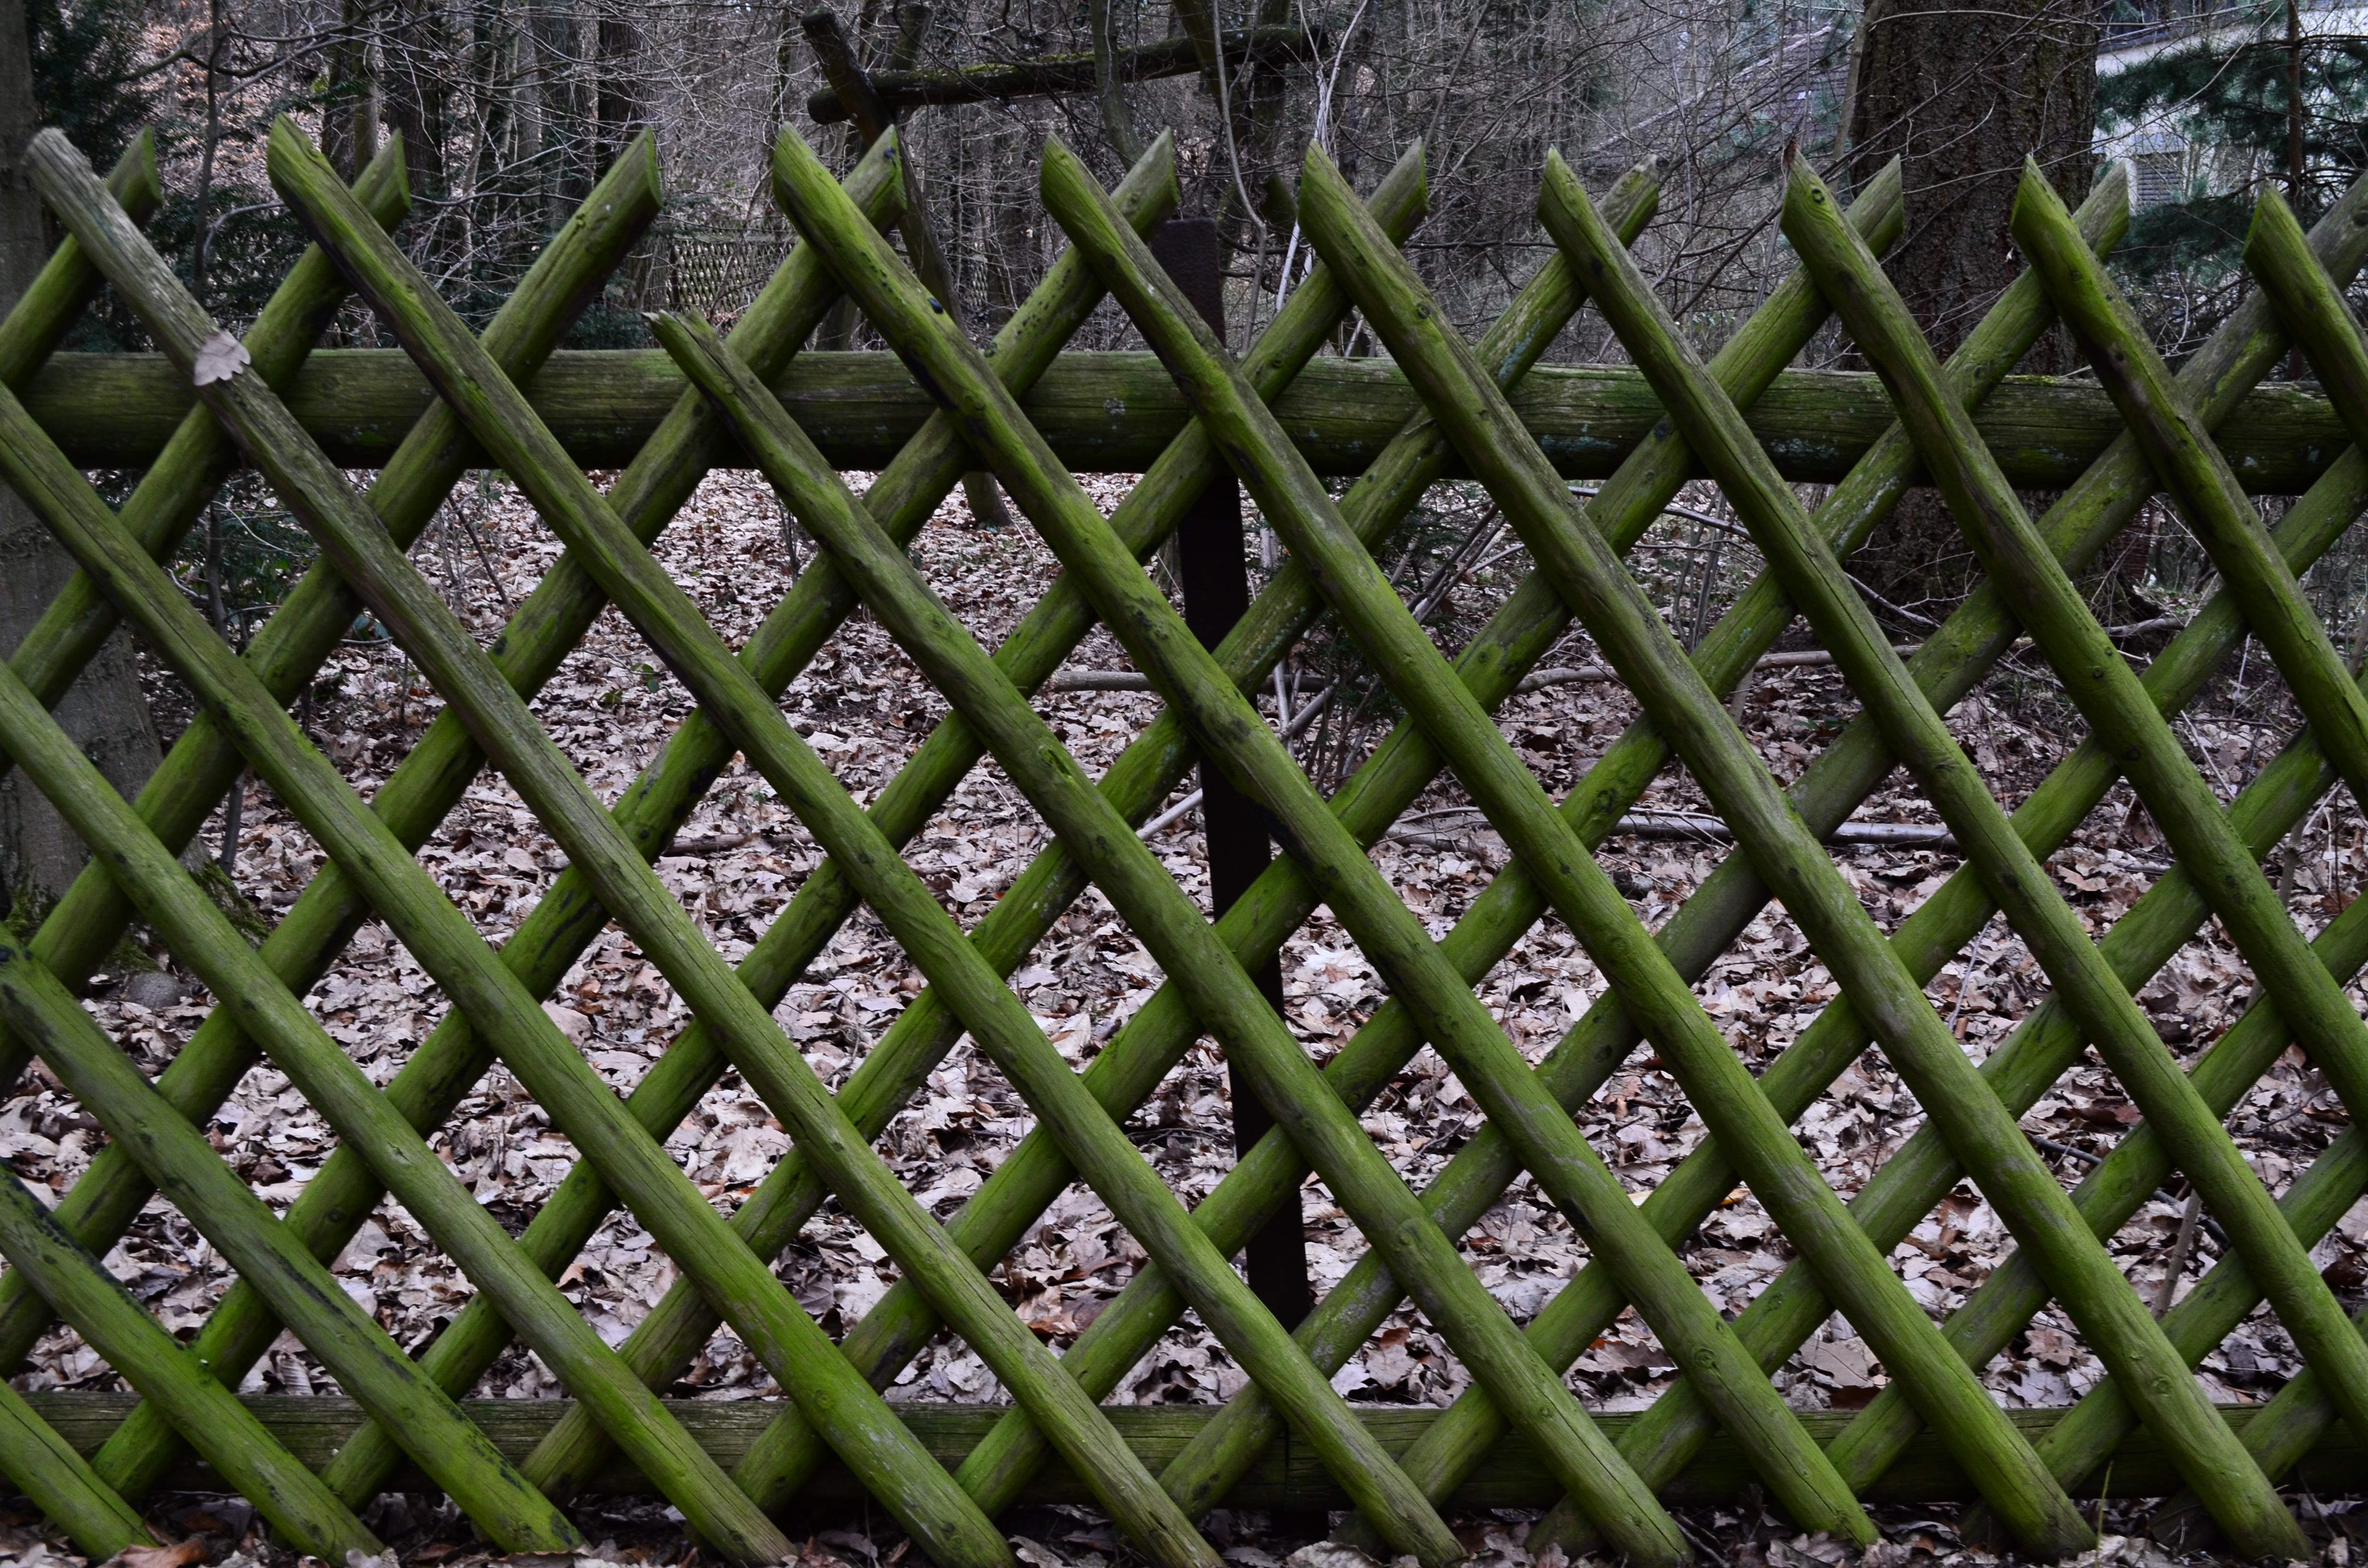
fence, roof, old, line, green, material, outdoor structure, chain link fencing